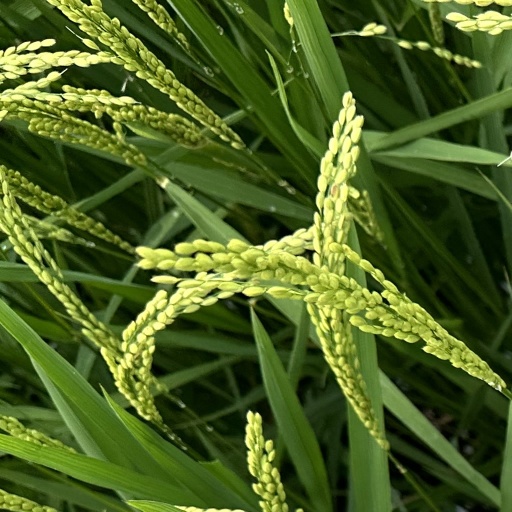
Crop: rice